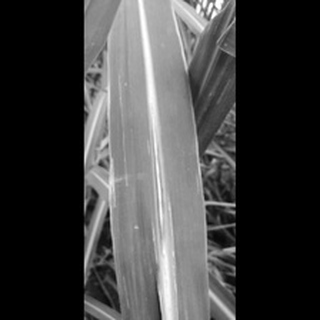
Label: sugarcane_red_rot